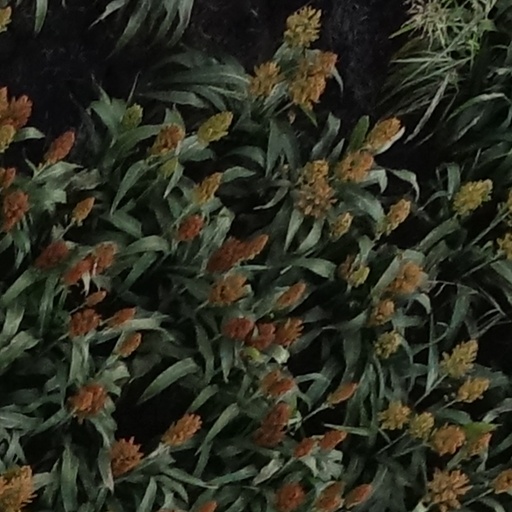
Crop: sorghum